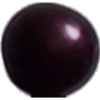
Label: Cherry Wax Black 1